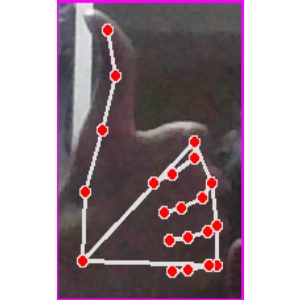
अक्षर: थ